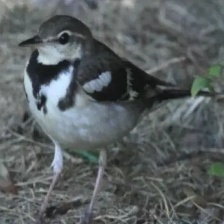
Species: FOREST WAGTAIL
Scientific name: DENDRONANTHUS INDICUS